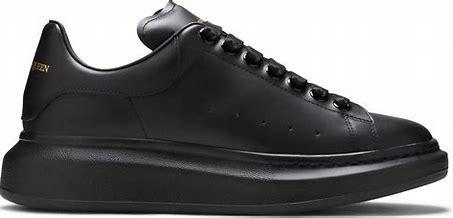
Brand: Alexander
Model: McQueen Alexander Mcqueen Oversized